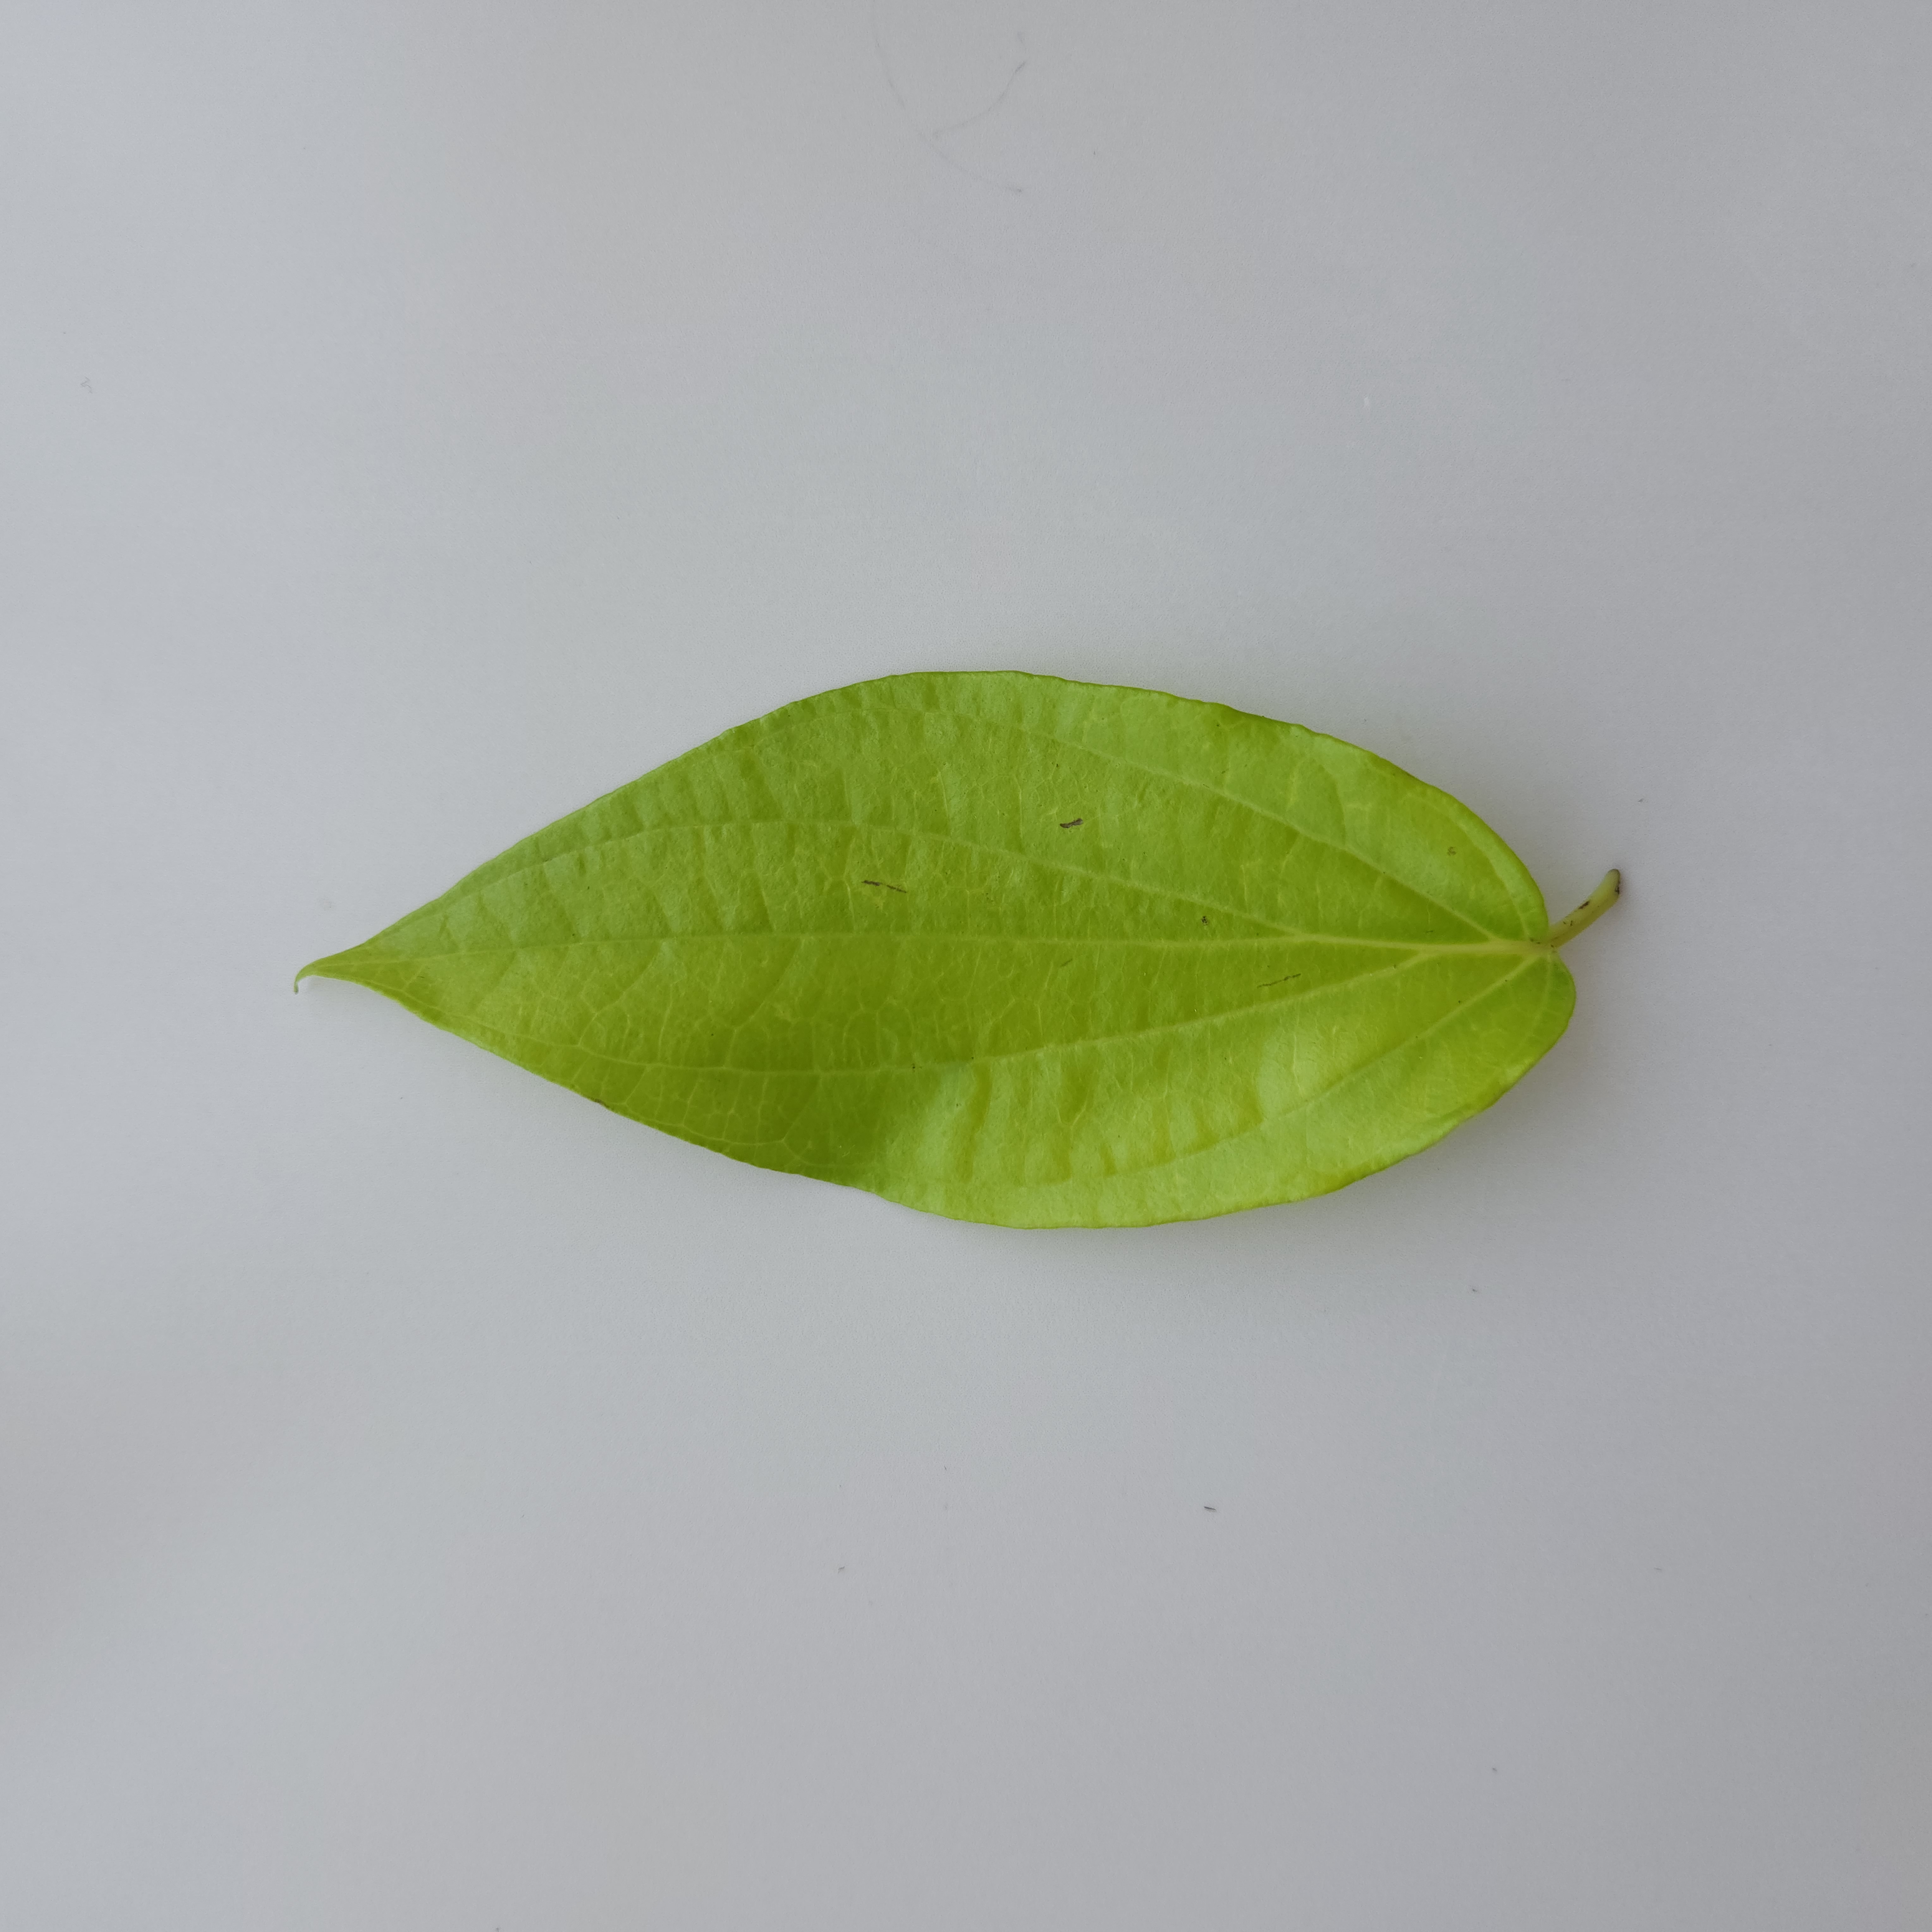
Label: Healthy